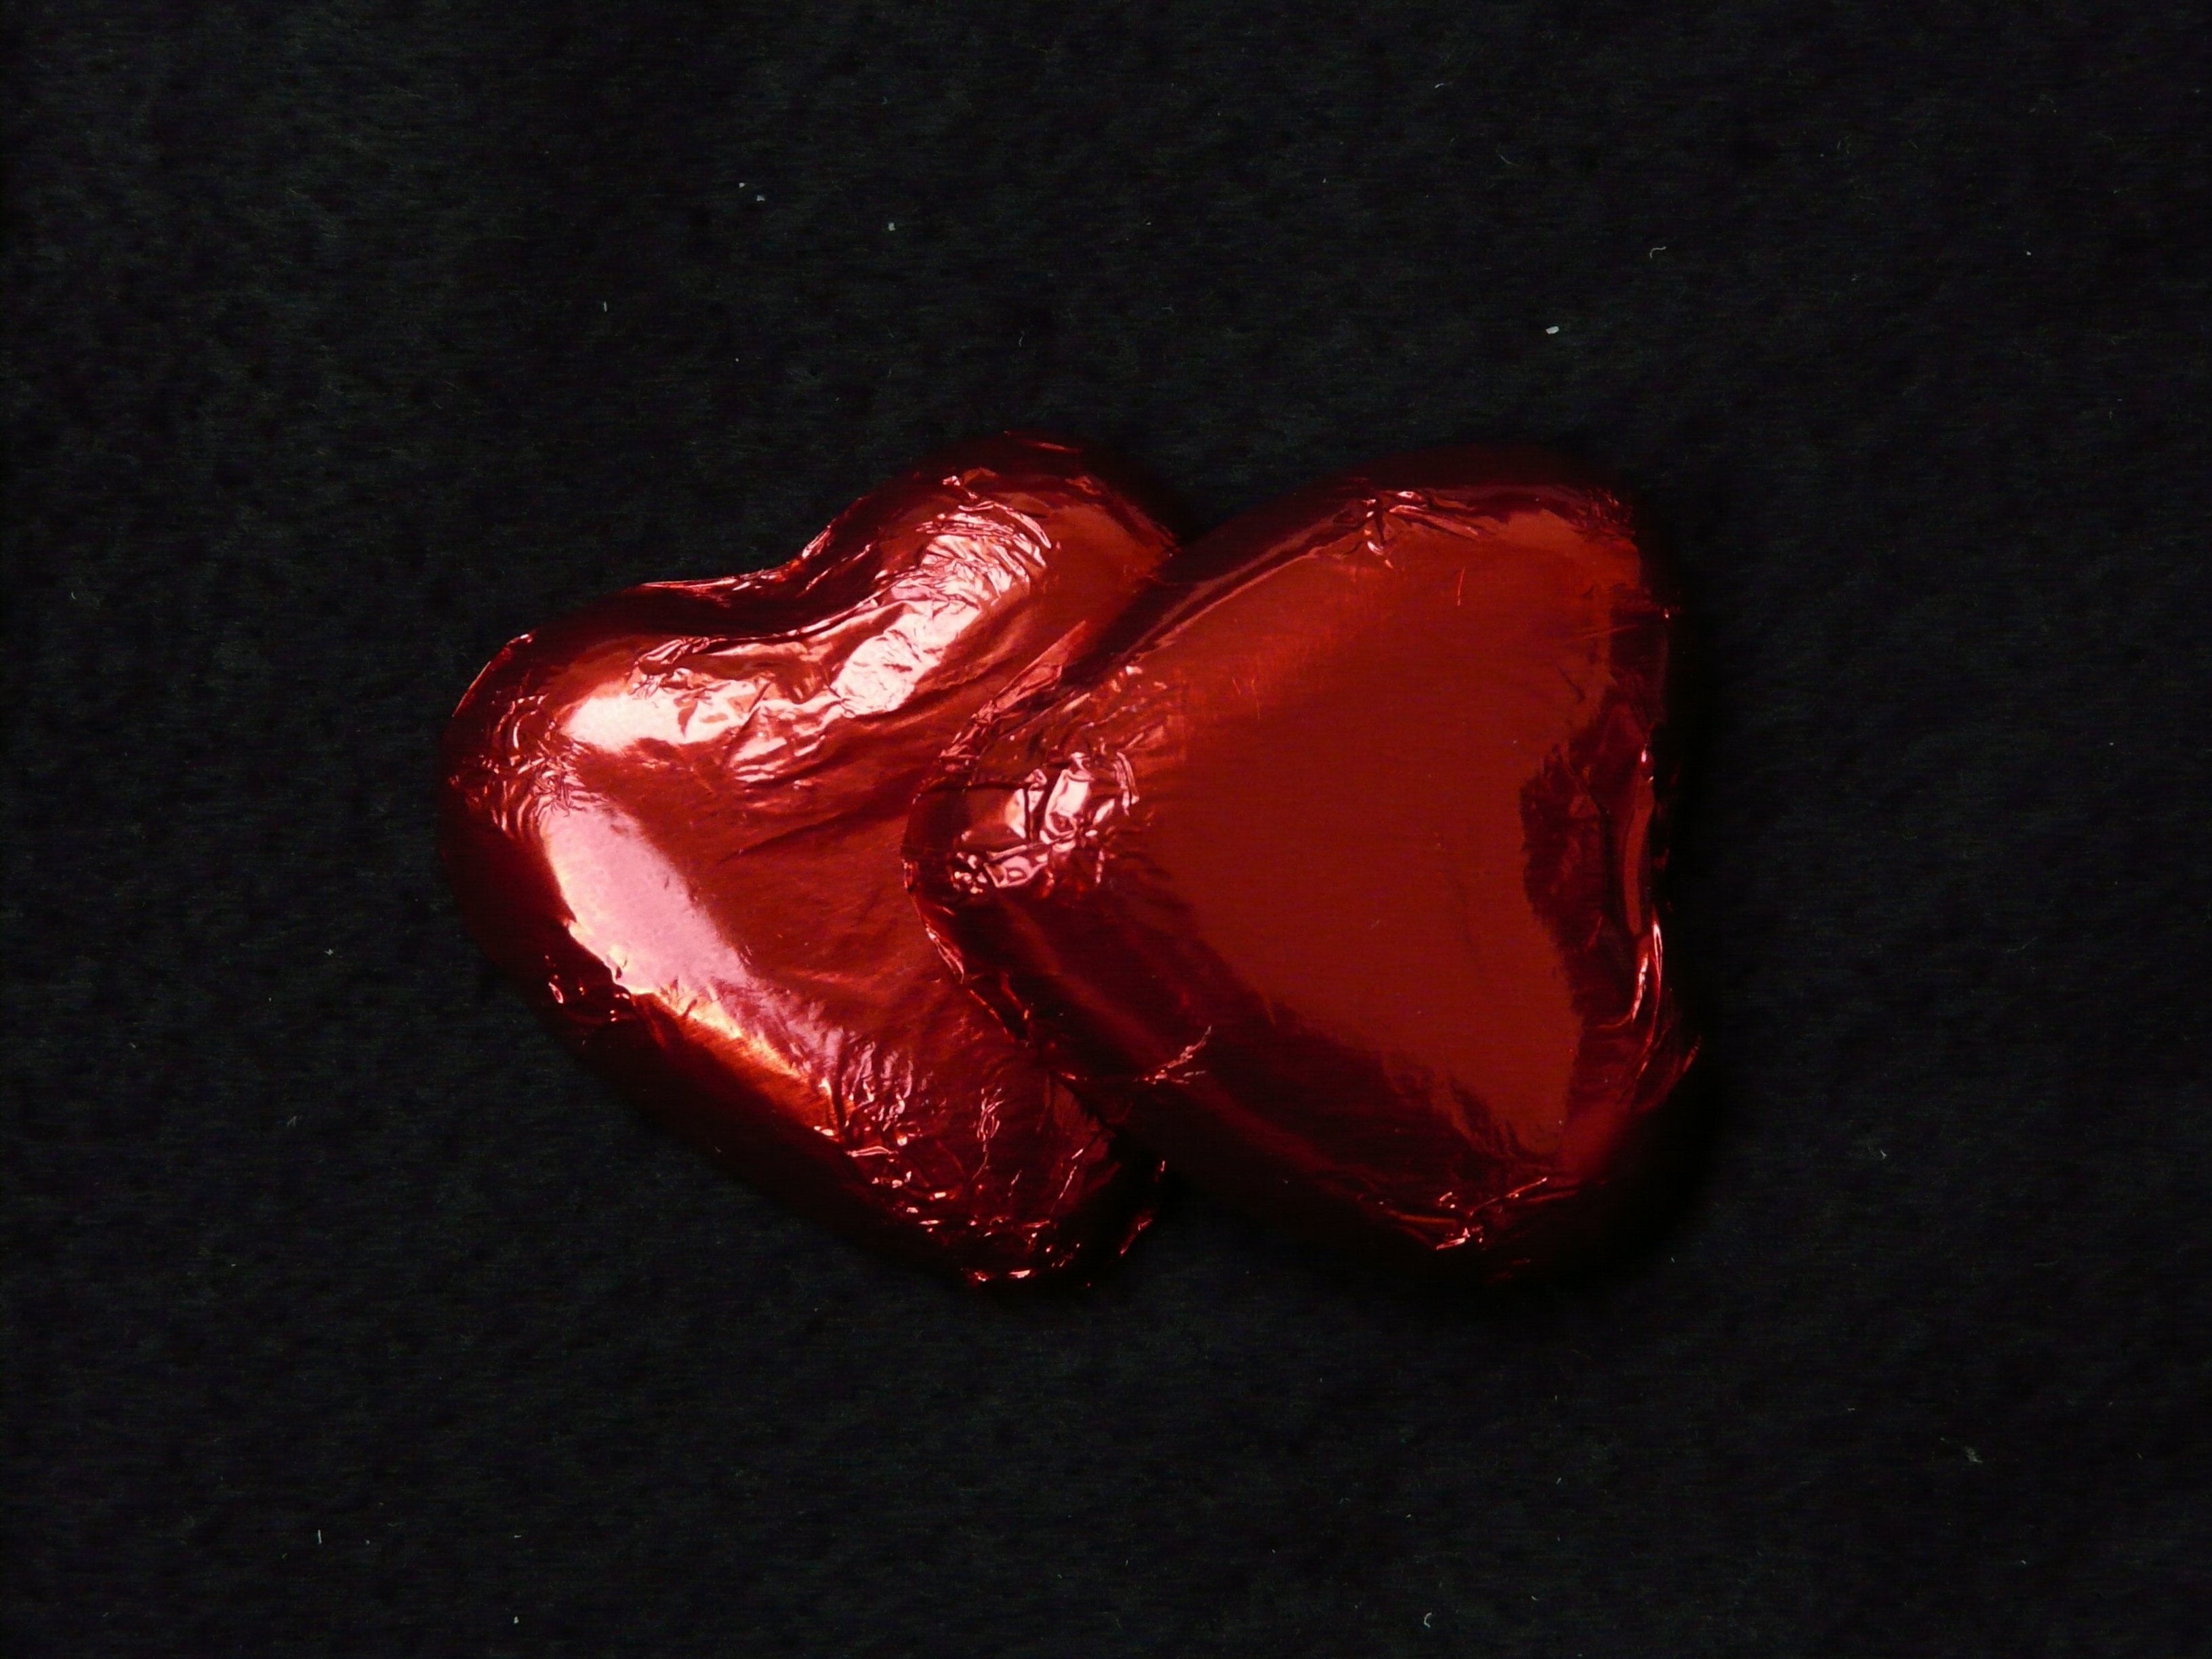
flower, petal, love, heart, red, romance, brand, human body, jewellery, organ, luck, herzchen, packed, macro photography, fashion accessory